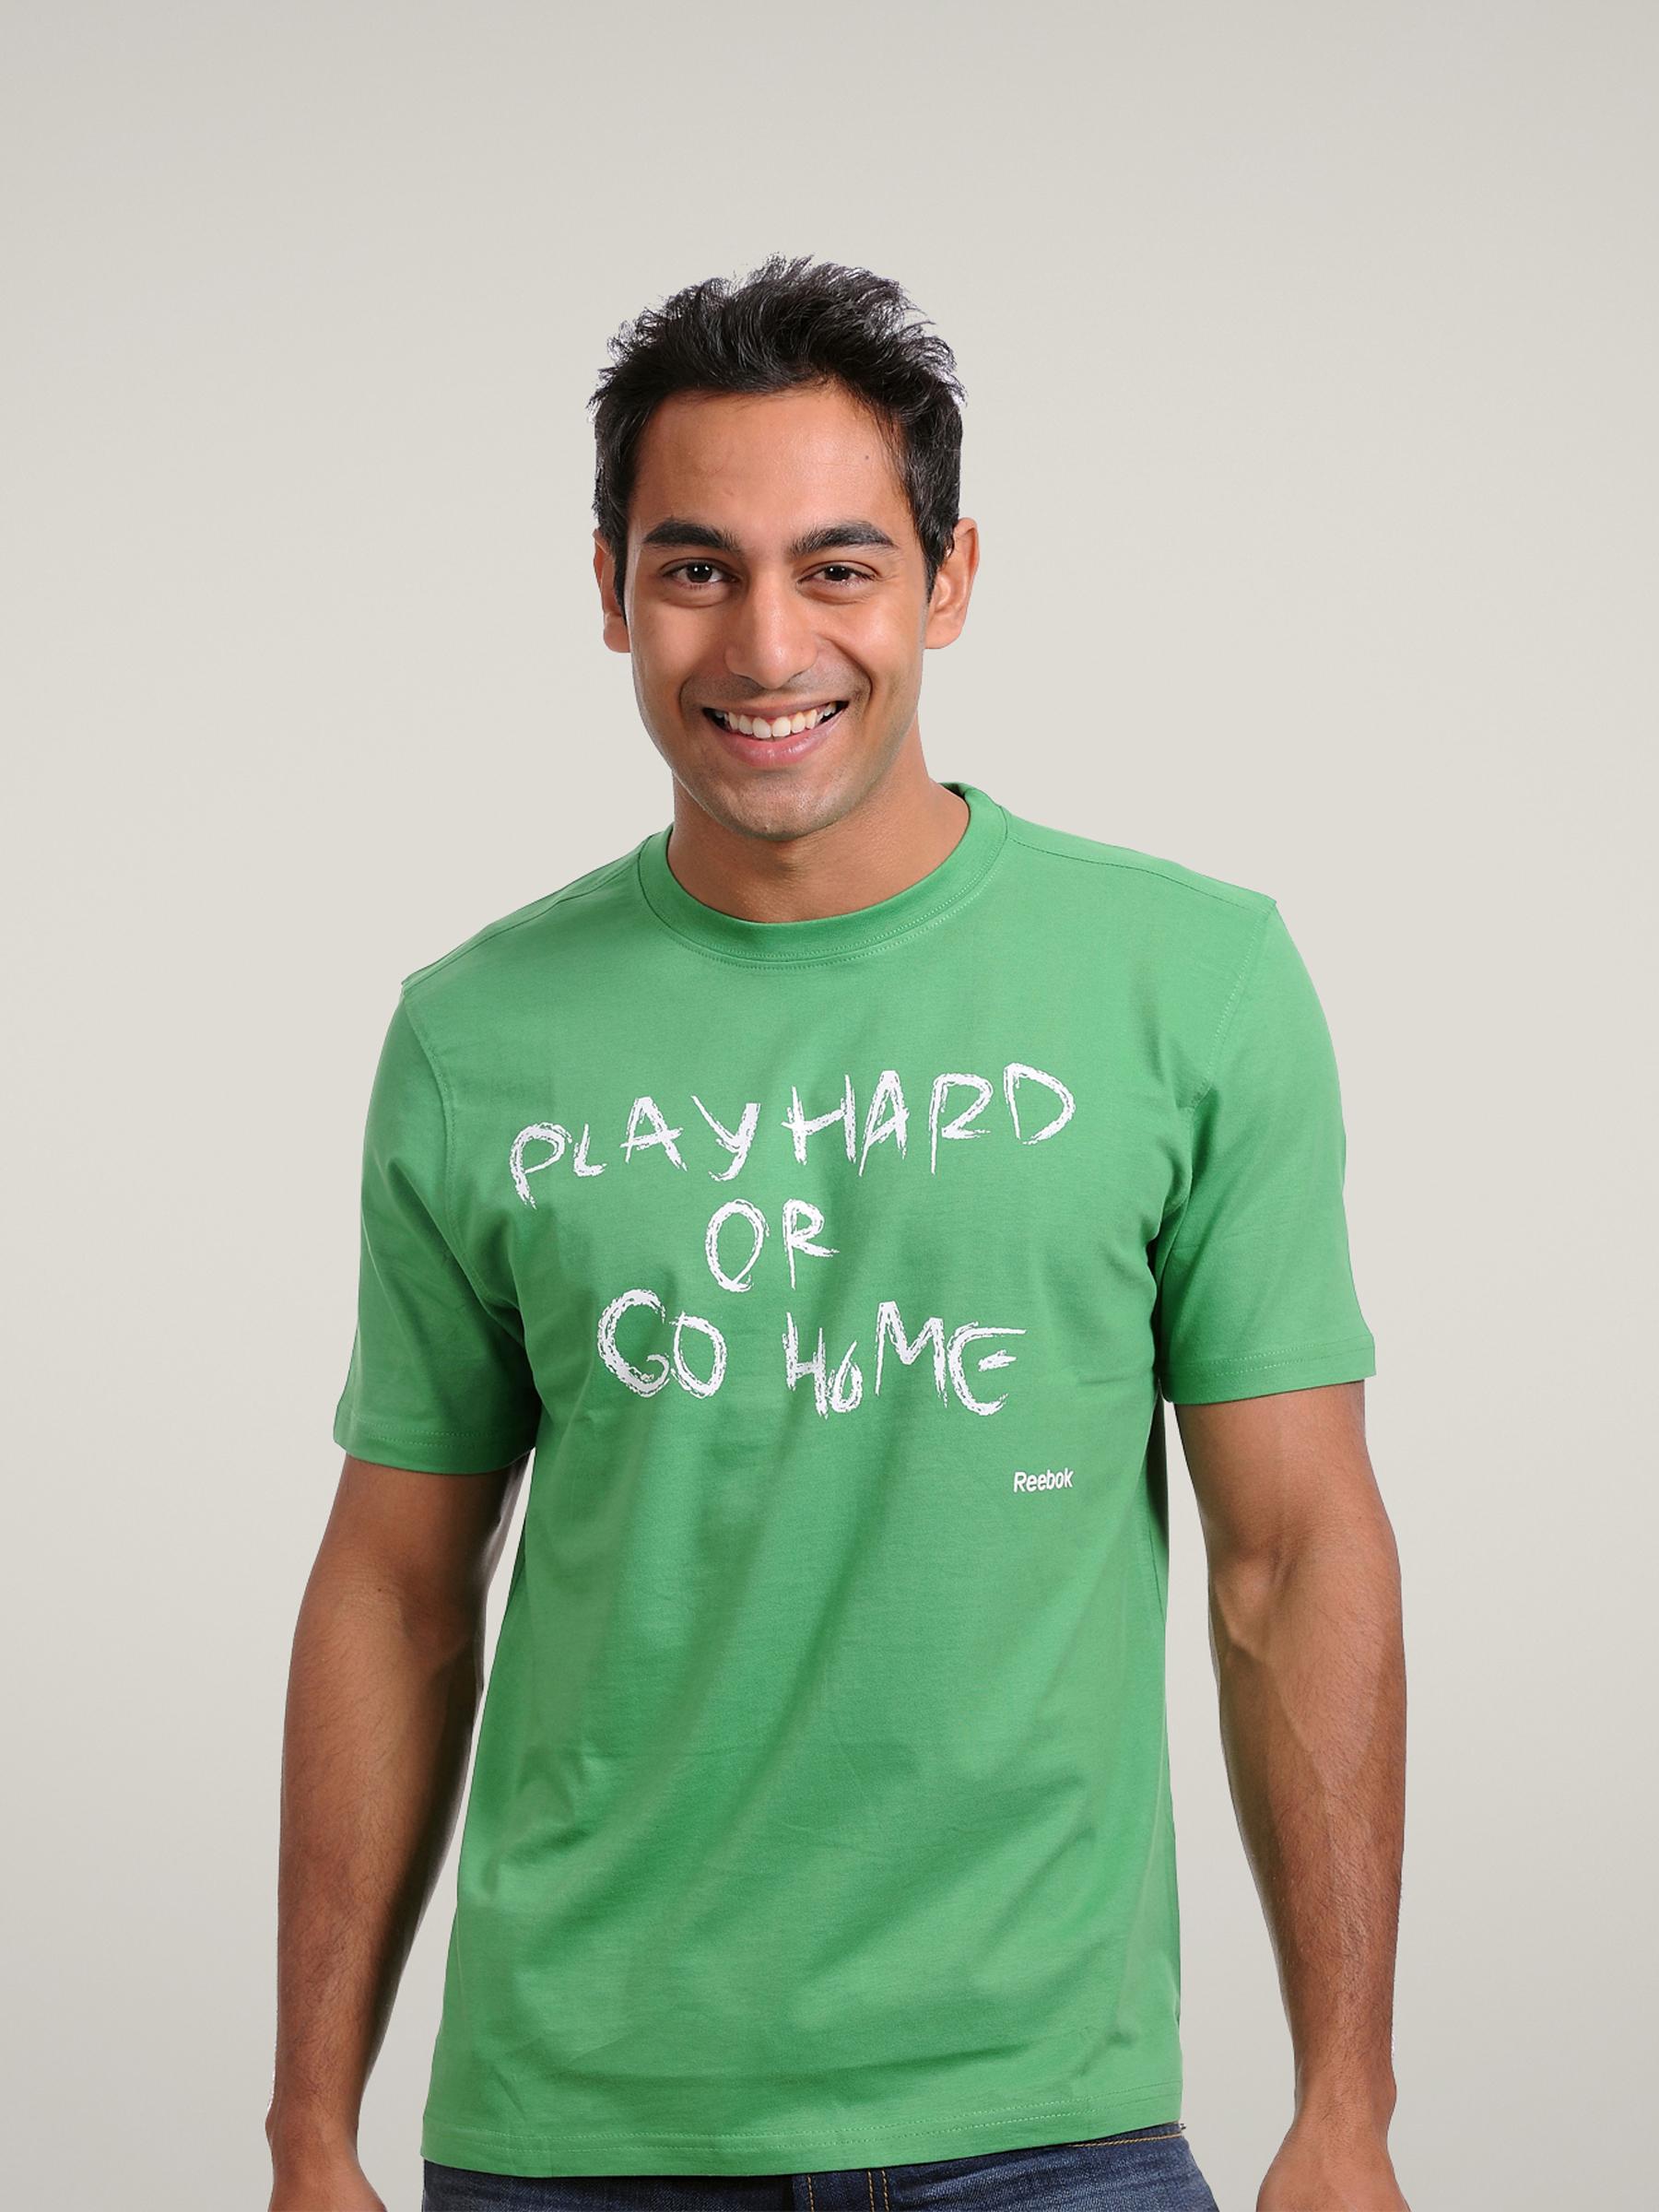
Reebok Men Play Hard Cotton Green T-shirt
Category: Apparel / Topwear / Tshirts
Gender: Men
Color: Green
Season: Fall 2010
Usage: Casual